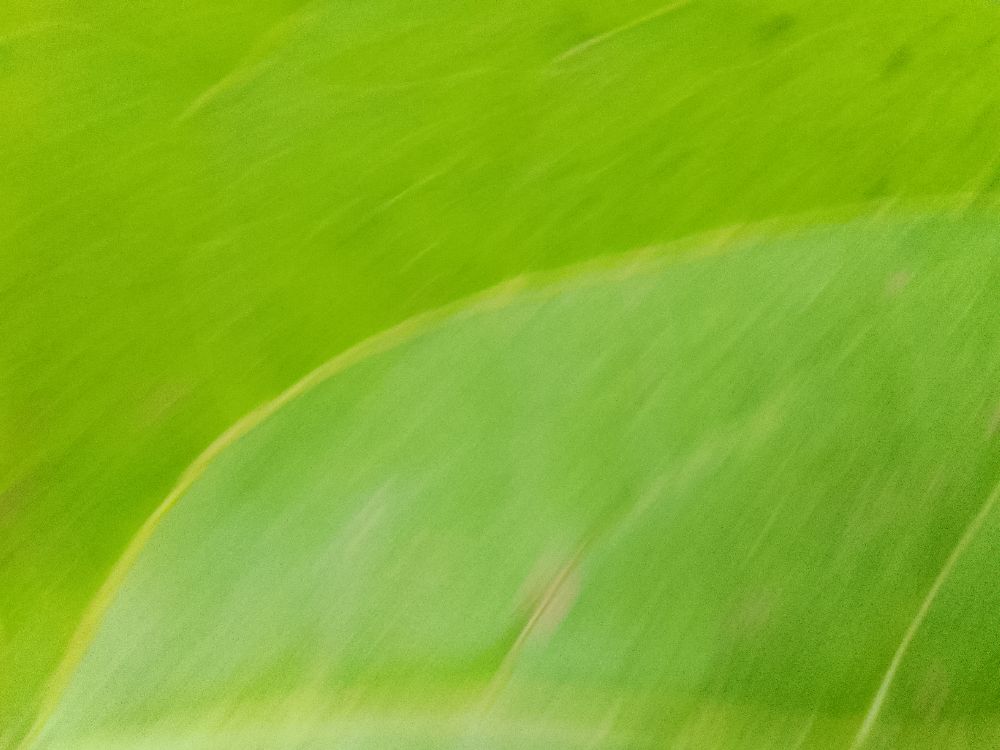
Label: healthy